Regional Assistance Mission to Solomon Islands

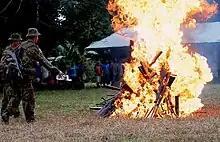
Australian soldiers assigned to RAMSI burning guns in October 2003

On 18 April 2006 Snyder Rini was elected Prime Minister of Solomon Islands in a general election. This sparked rioting in Honiara amidst allegations that the election was fixed with the aid of money from Chinese businessmen. Parts of Honiara were razed and looted, with Chinese-owned property particularly targeted. With up to 90% of their shops burnt down in Chinatown, most Chinese have evacuated the country in fear of their personal safety. Snyder Rini resigned on the floor of Parliament on 26 April after just eight days as Prime Minister and as MPs were due to vote on a motion of no confidence against him.